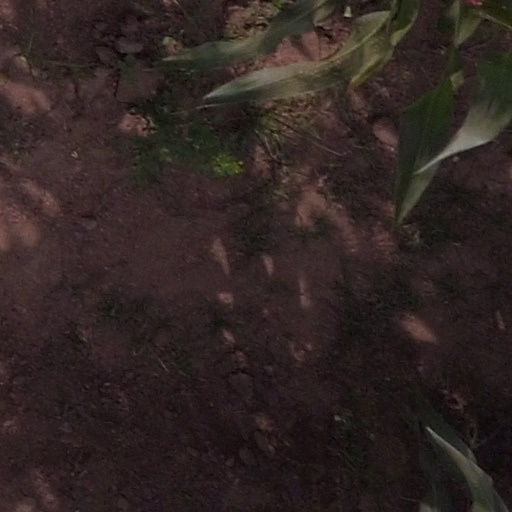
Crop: maize; corn